Emma Bugbee

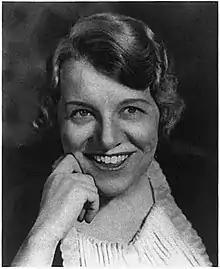

Emma Bugbee (May 19, 1888 – October 6, 1981) was an American suffragist and journalist. She participated in and reported on the 1912 Suffrage Hike from New York City to Albany, New York and reported on Eleanor Roosevelt for 34 years. She was one of the founders of the New York Newspaper Woman's Club, now called the Newswomen’s Club of New York.